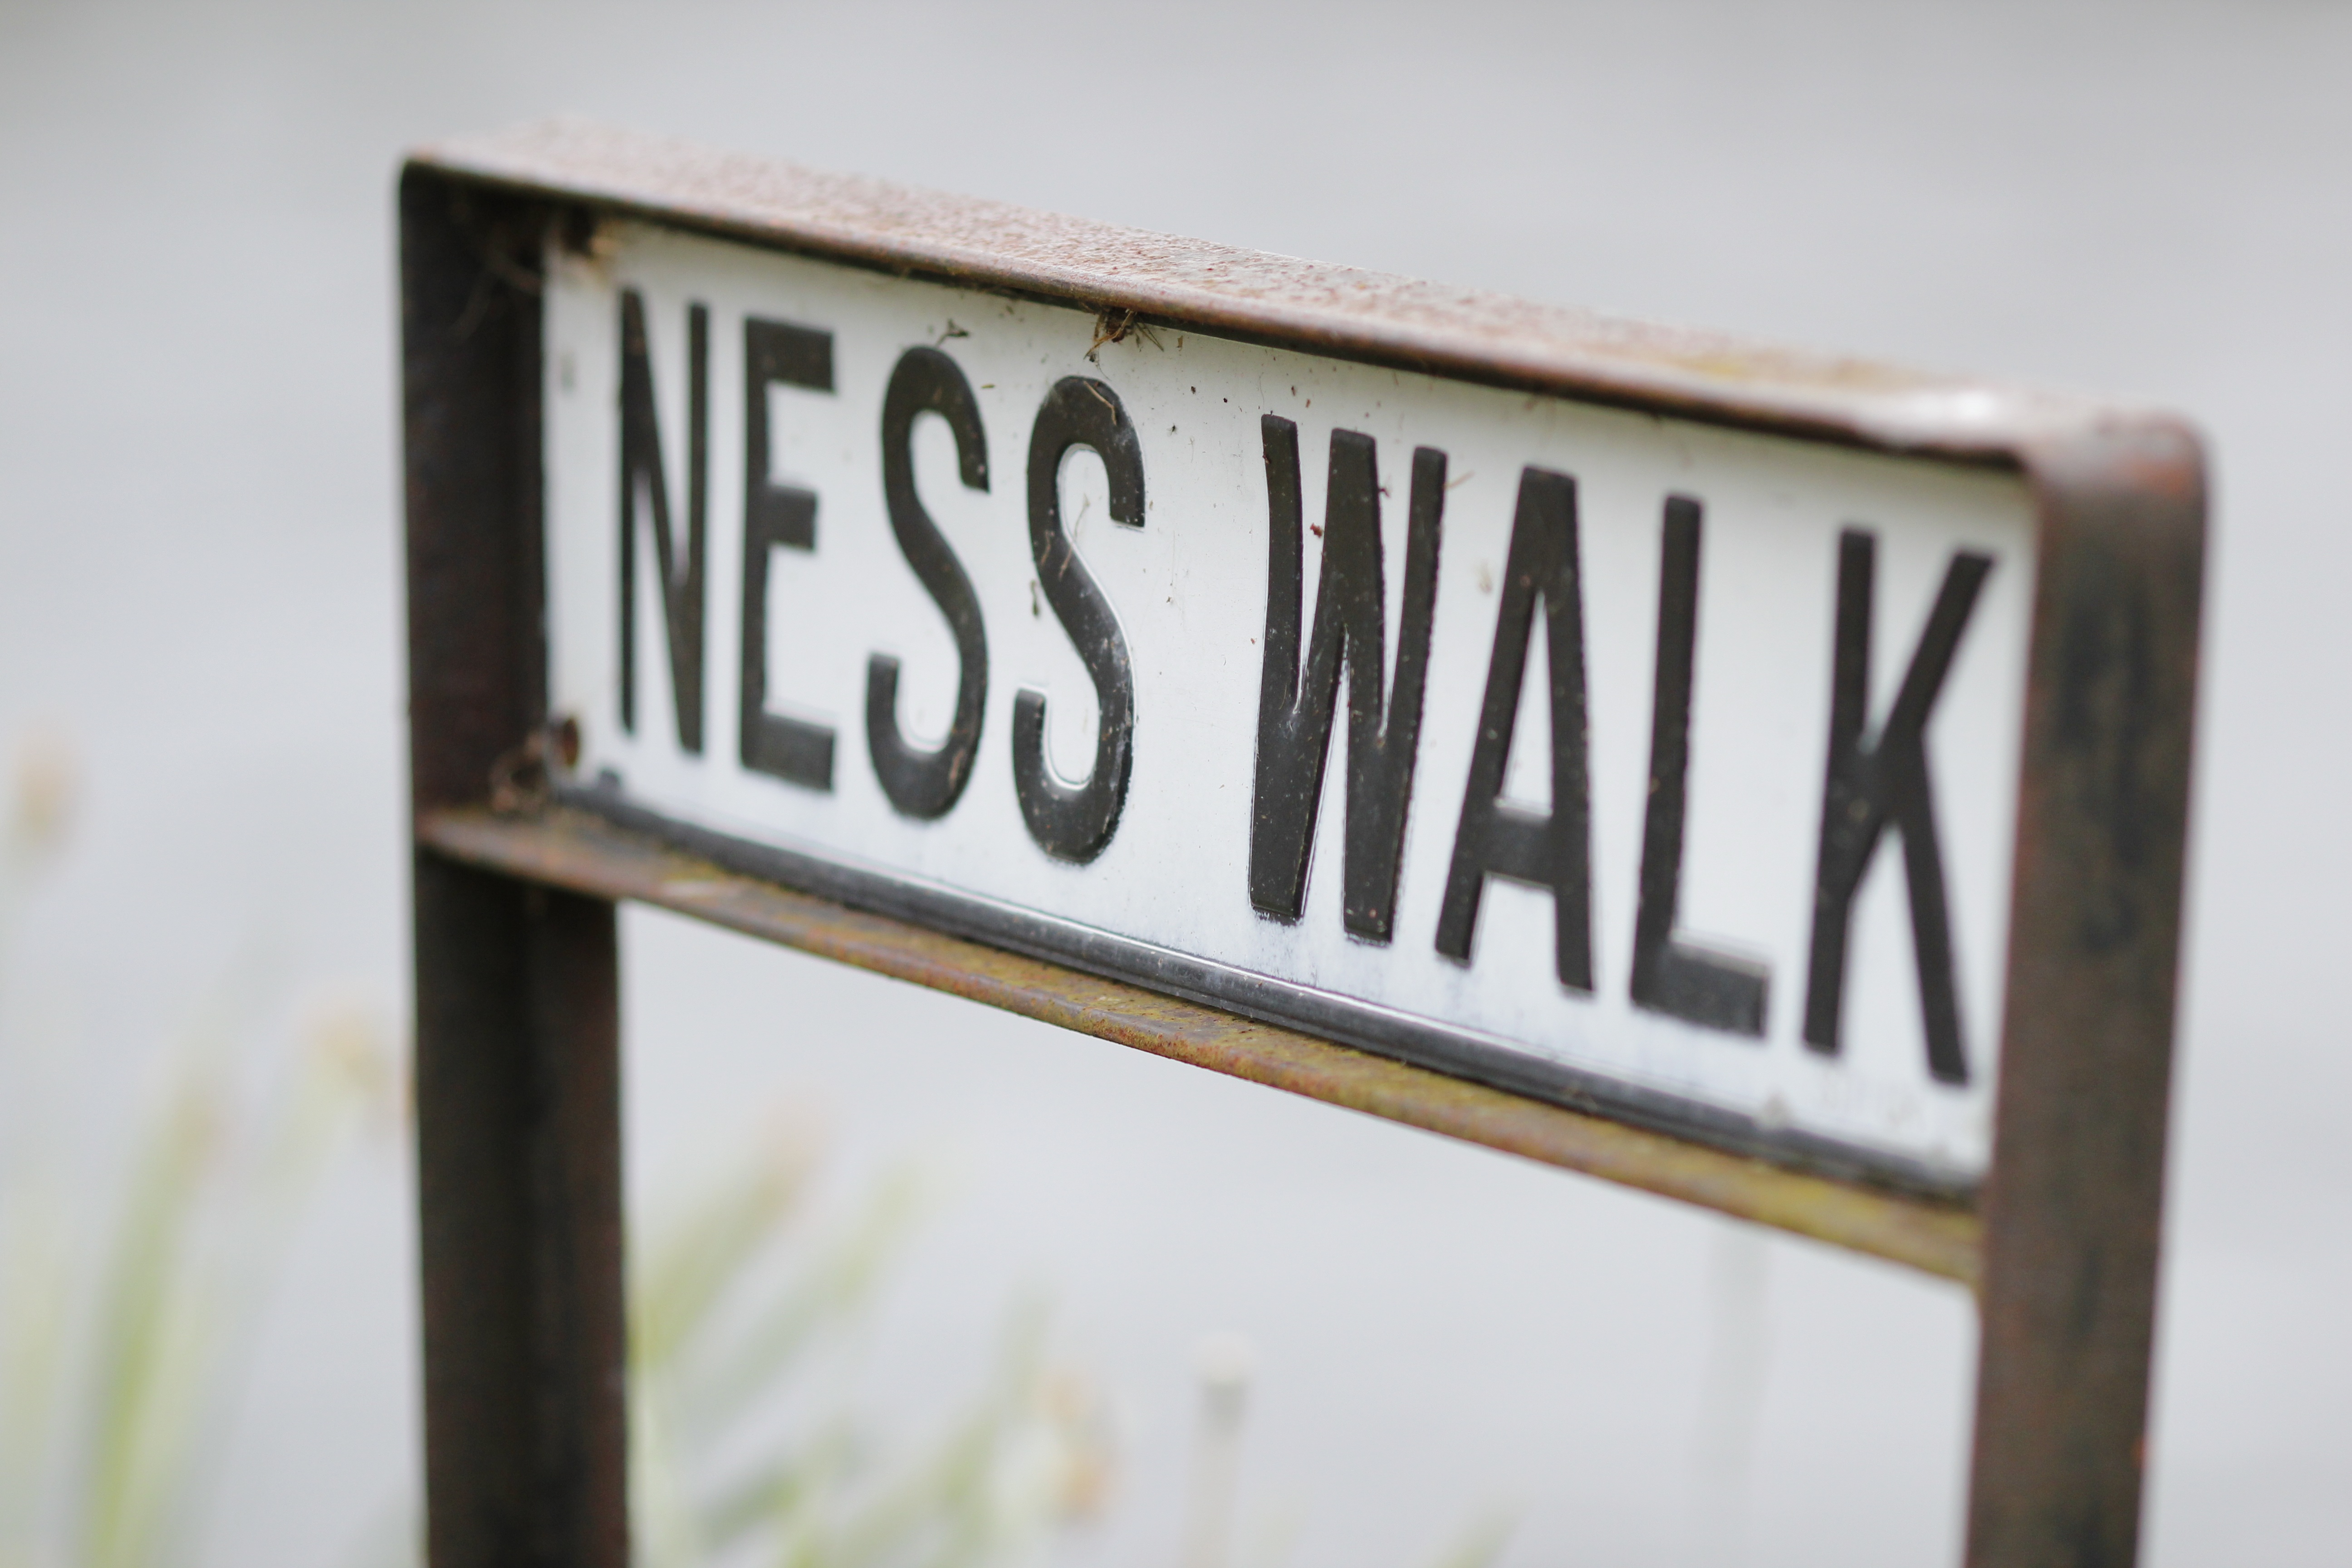
white, number, sign, street sign, signage, shield, scotland, directory, loch ness